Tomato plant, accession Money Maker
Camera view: vertical (180 deg); turntable rotation: 0 degrees
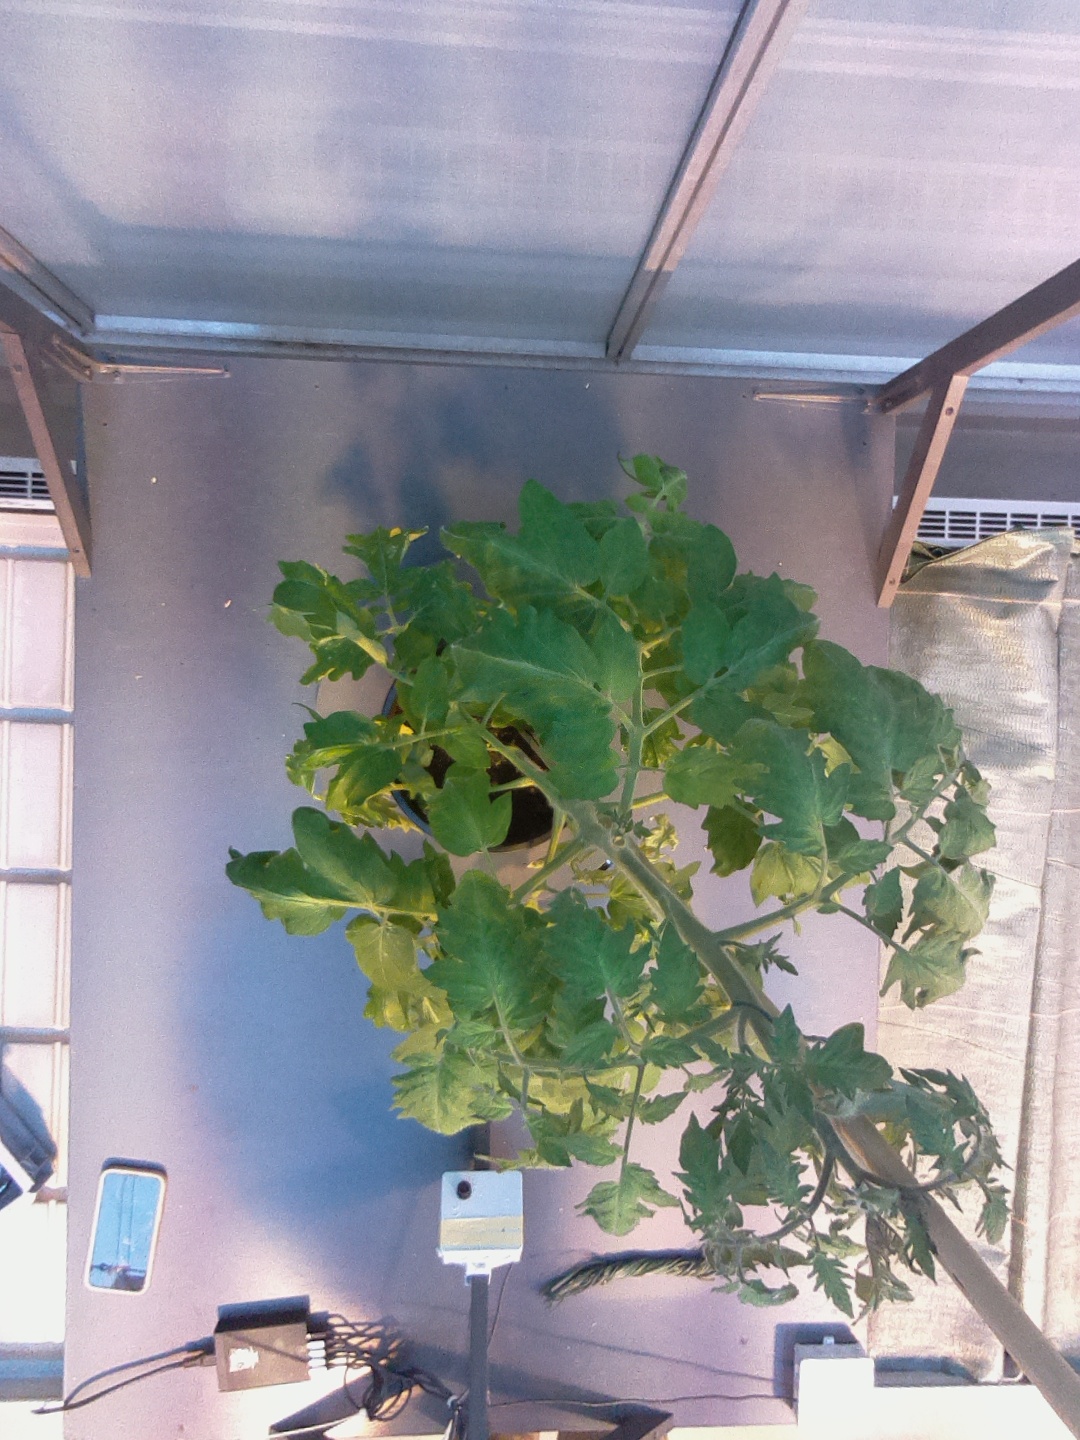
BBCH growth stage 70: Fruits at the main stem or branches visibles